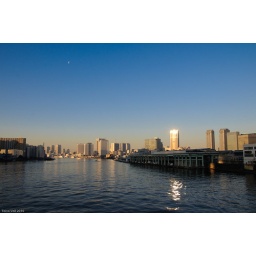
Sunrise by the Tsukiji fish market in Tokyo.